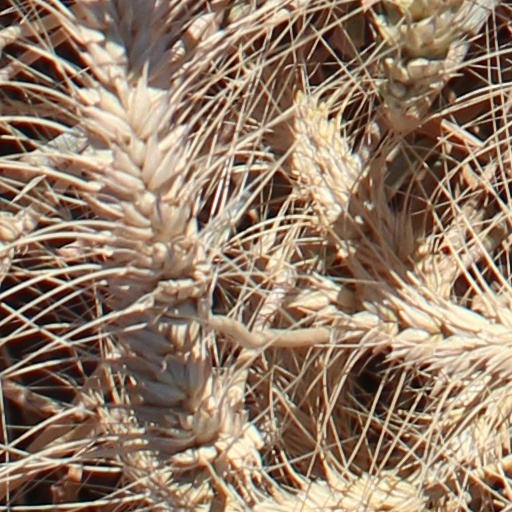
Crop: wheat